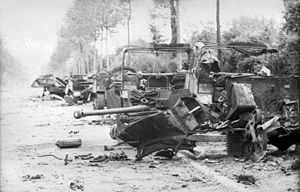
Operation Perch / Hovedoffensiven / Slaget ved Villers-Bocage
Transportkøretøjerne som blev ødelagt af Michael Wittmann
Operation Perch var en britisk offensiv under 2. Verdenskrig, som fandt sted mellem den 7. og 14. juni 1944 under Operation Overlord – invasionen i Normandiet. Offensiven havde til formål at omringe og erobre den tyskbesatte by Caen, som var et vigtigt allieret mål i de første trin af Operation Overlord. En kombination af intens tysk modstand og fejltagelser i toppen af den britiske hærledelse betød, at operationen ikke nåede sit mål.